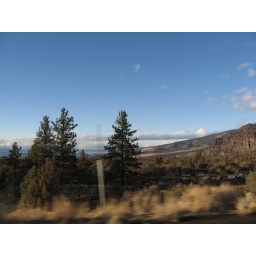
boys in car